The Strawberry Statement

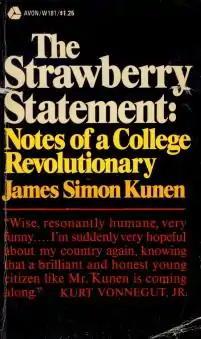

The Strawberry Statement is a non-fiction book by James Simon Kunen, written when he was 19, which chronicled his experiences at Columbia University from 1966–1968, particularly the April 1968 protests and takeover of the office of the dean of Columbia by student protesters.